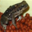
Label: frog